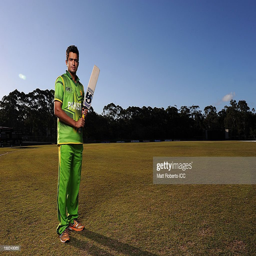
person poses after the match .